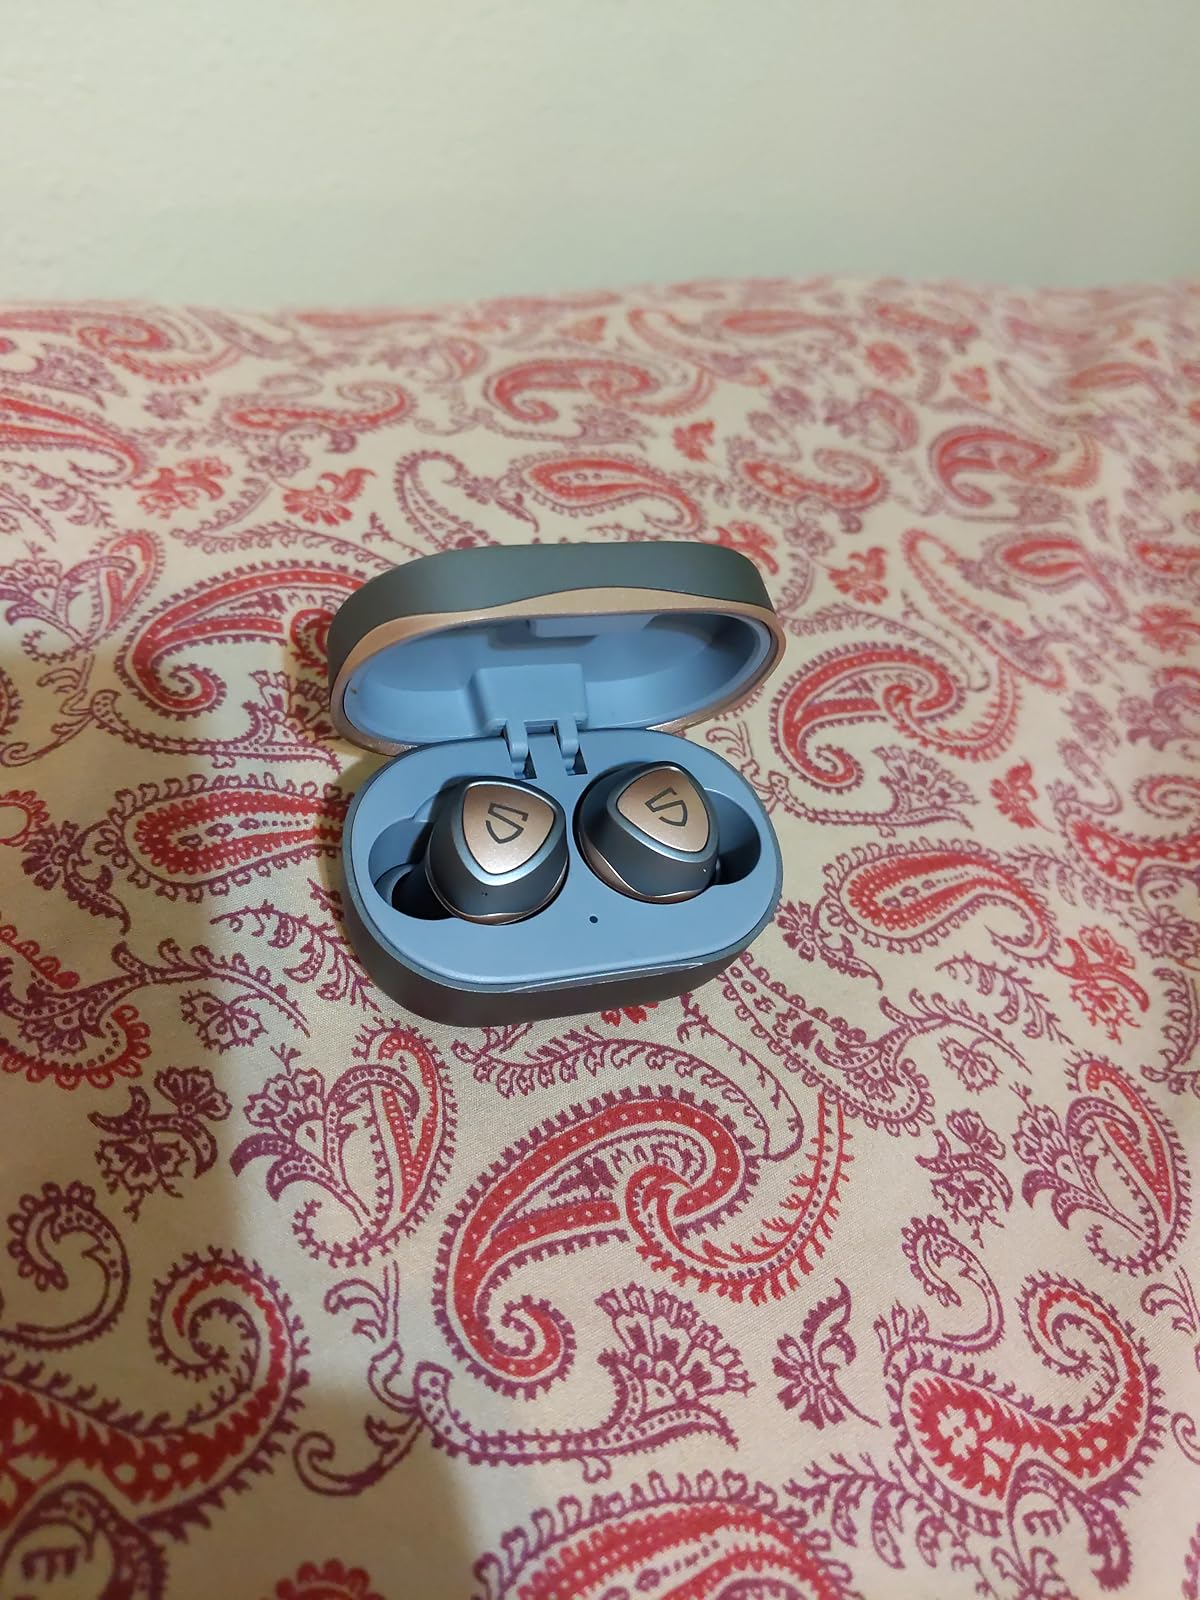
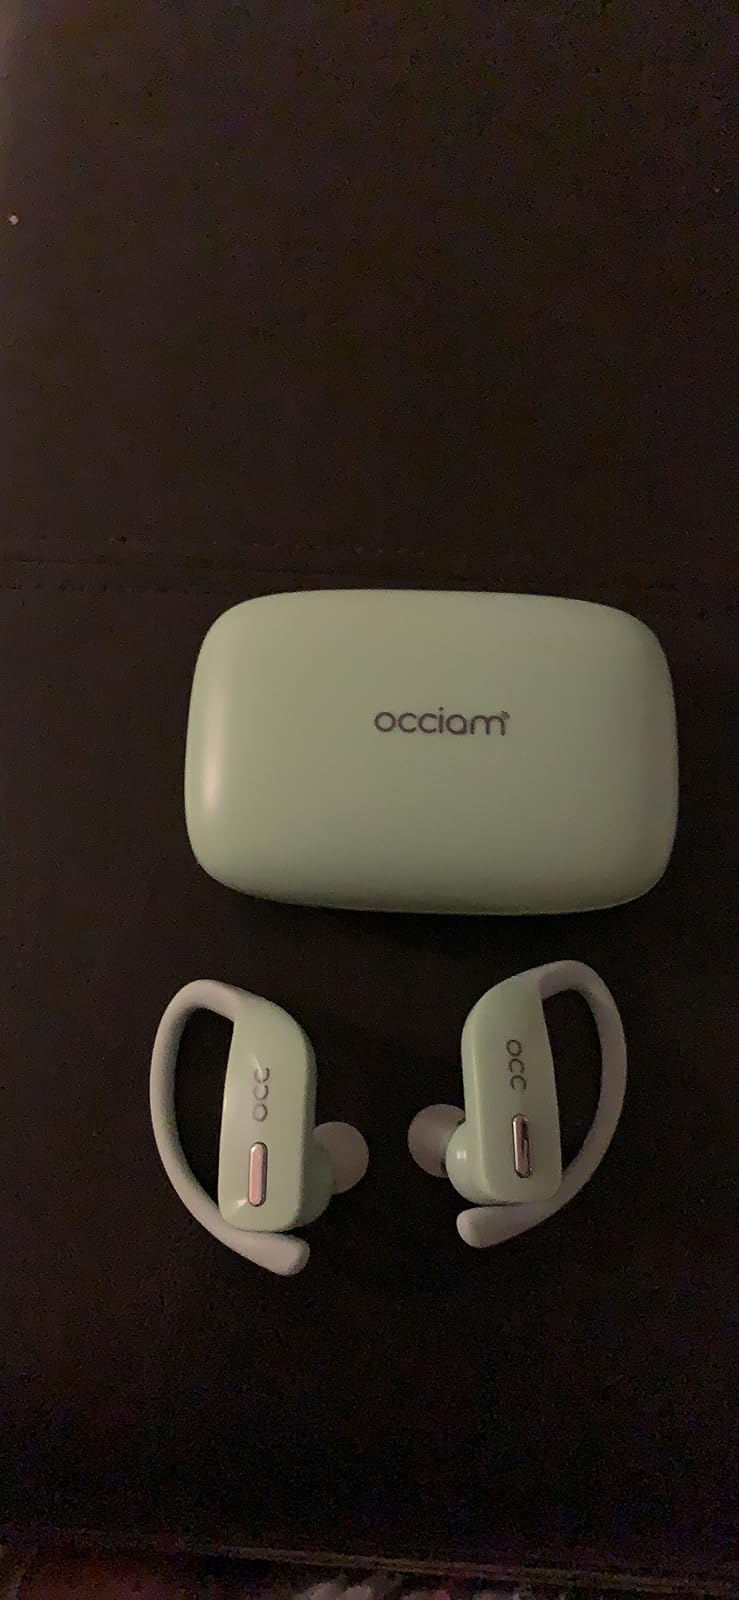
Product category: earbuds
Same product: no